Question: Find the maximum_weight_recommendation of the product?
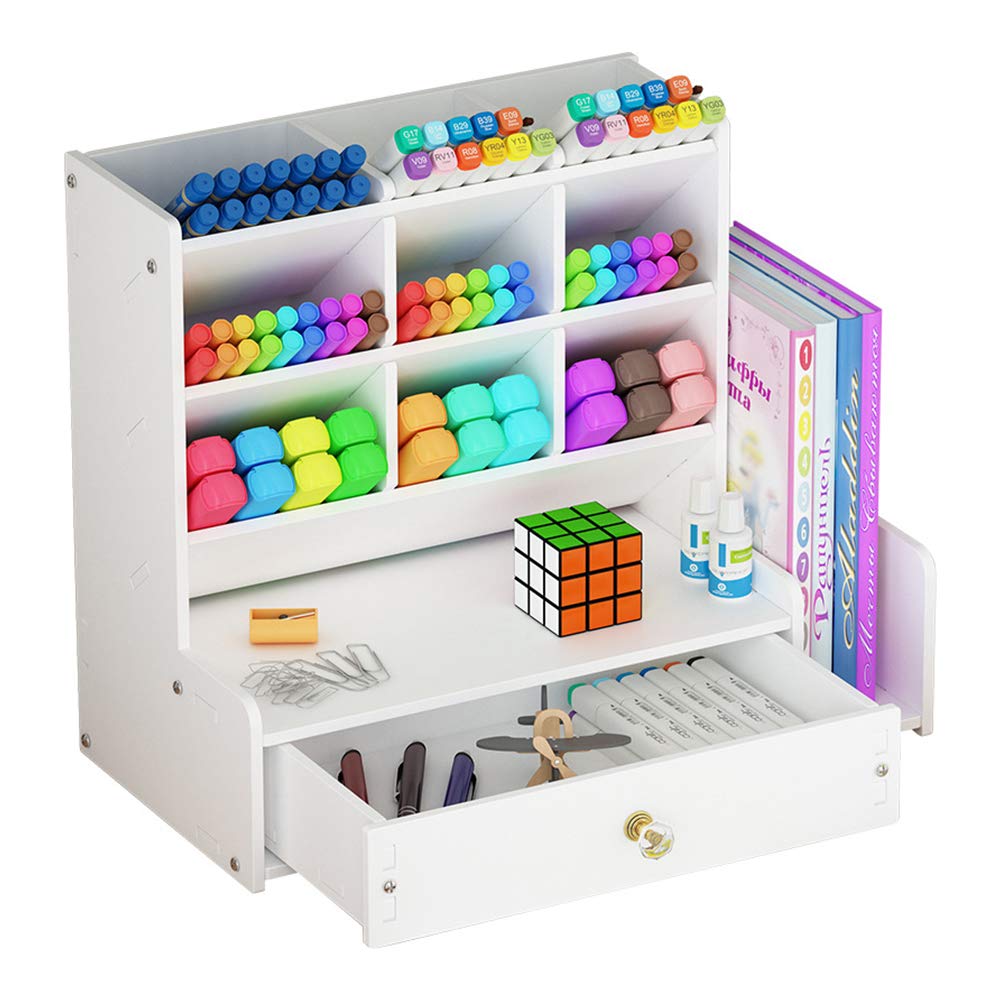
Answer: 17.0 gram